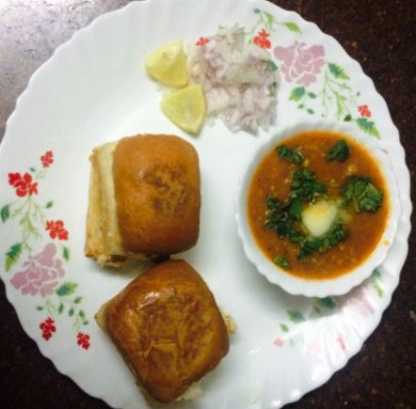
Dish: pav_bhaji